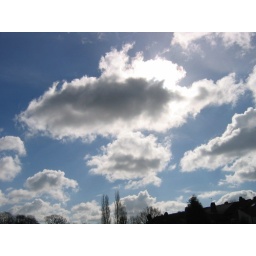
Sat 09 April, view SE from near BSOWS at 09:13UTC. Mainly cumulus cloud at approx 750m to 900m base height.